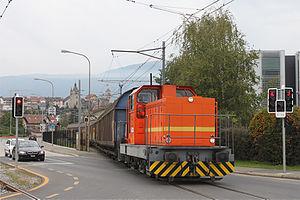
Em 3/3 3 de l'Orbe-Chavornay (Travys) sur une voie de raccordement à Orbe.
La société anonyme des Usines de l'Orbe est une ancienne entreprise suisse de production d'électricité et de transport ferroviaire ayant exploité, durant les XIXᵉ, XXᵉ et XXIᵉ siècles, la ligne de chemin de fer Orbe-Chavornay, dans la plaine de l'Orbe.
Les Transports Vallée de Joux, Yverdon-les-Bains, Sainte-Croix, appelés communément TRAVYS, est une entreprise de transport Suisse desservant le nord du canton de Vaud. Le siège social est situé à Yverdon-les-Bains au-dessus du dépôt de la ligne Yverdon - Sainte-Croix et du dépôt bus.